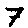
Label: 7